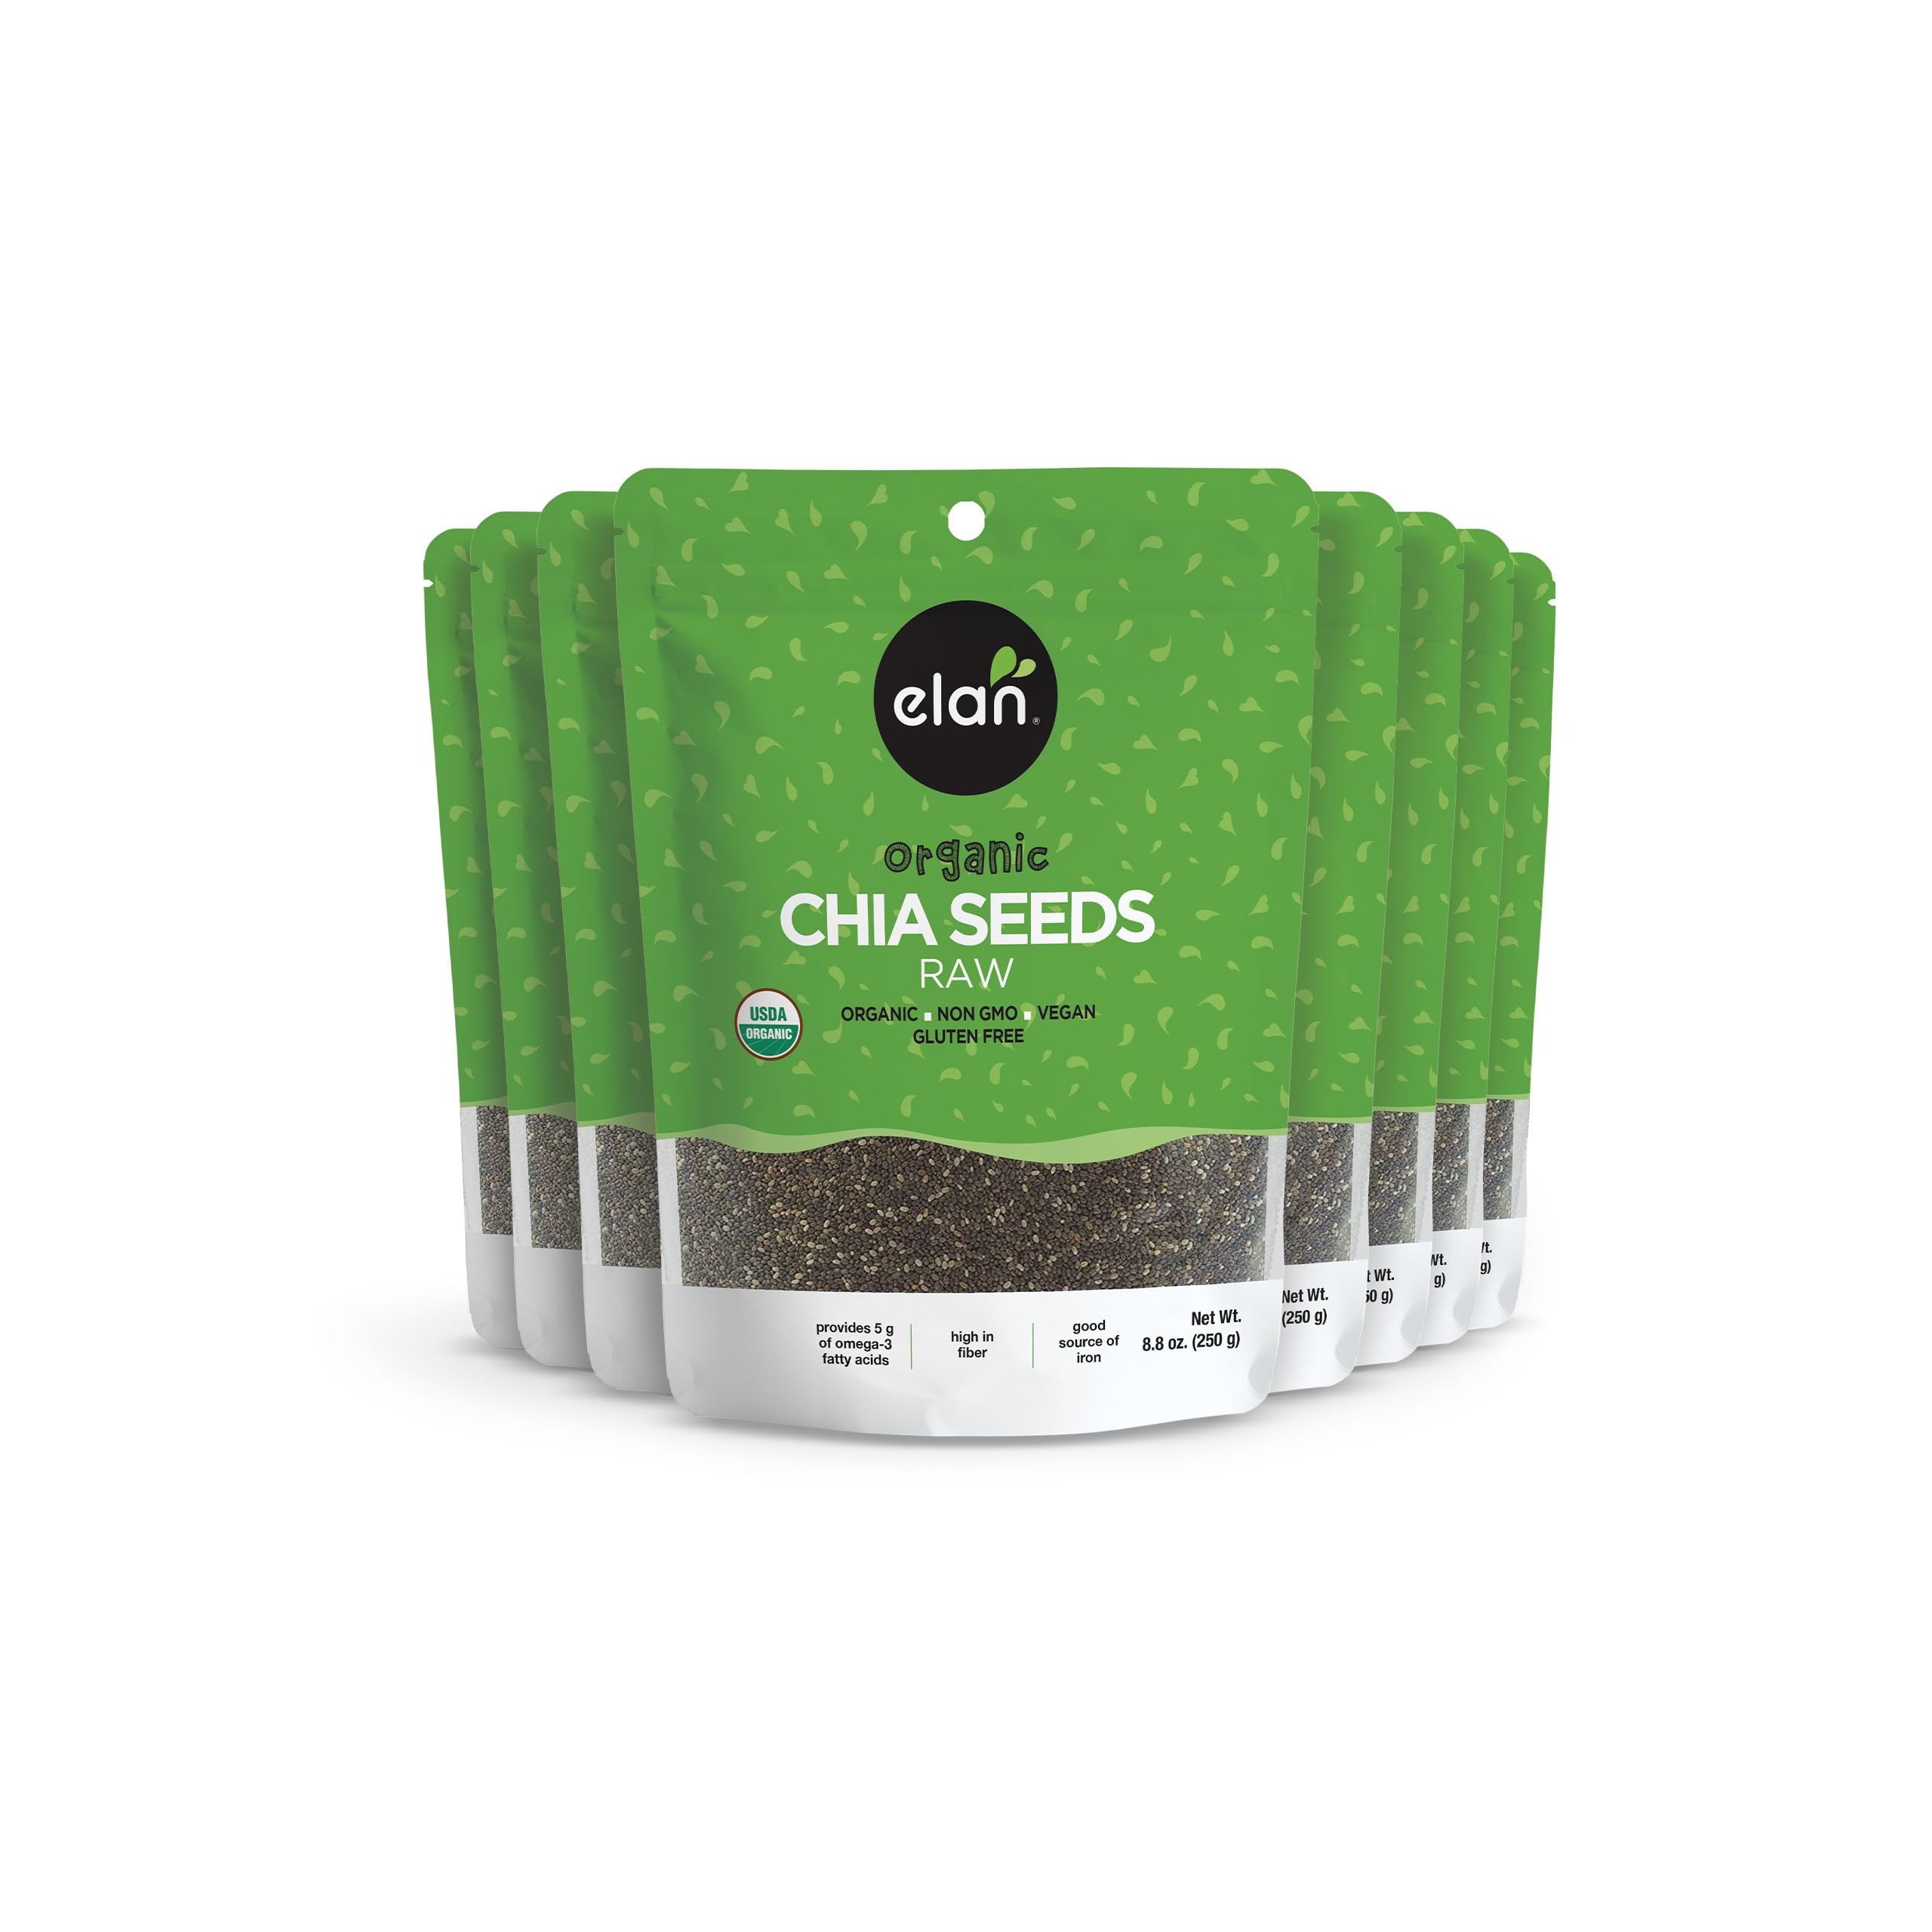
Item Name: Elan Organic Chia Seeds, Natural Raw Black Chia Seeds, Plant-Based, Non-GMO, Vegan, Gluten-Free, Kosher, Gels Easily, Superfood, 8 pack of 8.8 oz
Bullet Point 1: NUTRITIOUS SUPERFOOD: Elevate your healthy snacks with Elan Organic Chia Seeds. These small crunchy seeds gel easily, offering a nutritious boost to your creations
Bullet Point 2: GET CREATIVE: Add these chia seeds to a variety of recipes to enhance nutrition and texture. Perfect for overnight oats, chia pudding, and baked goods, these superfood seeds are ready for healthy snacking
Bullet Point 3: OMEGA-RICH: A source of omega-3 and omega-6 fatty acids, fiber, protein, calcium, and iron, these chia seeds support digestive health and contribute to overall well-being
Bullet Point 4: PROUDLY CERTIFIED: Organic (USDA & Ecocert), Gluten-Free, and Kosher, ensuring high-quality standards for health-conscious snackers
Bullet Point 5: ALL-NATURAL: Elan Chia Seeds are GMO-Free, sulphite-free, vegetarian, vegan, and without additives, making them a wholesome choice for everyone
Bullet Point 6: STORAGE: Keep these chia seeds in a cool, dry place to maintain optimal freshness and flavor
Value: 70.4
Unit: Ounce

Price: 6.8